Cheng Wei-hao

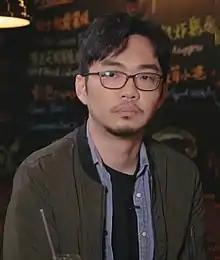
Cheng in May 2021

Cheng Wei-hao (born 16 May 1984) is a Taiwanese film director and screenwriter.